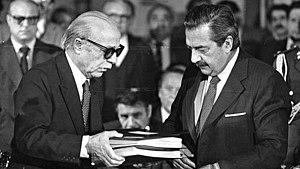
La Comisión Nacional sobre la Desaparición de Personas est une commission consultative que le président de l'Argentine Raúl Alfonsín créa le 15 décembre 1983 pour la réalisation d'une enquête sur les graves violations répétées et planifiées des droits de l'homme que la dictature militaire, qui s'était donné le nom de Processus de réorganisation nationale, avait commises de 1976 à 1983. Elle ne fut pas instituée pour juger, mais pour enquêter sur le sort des disparus. Elle reçut des milliers de plaintes et de témoignages et vérifia l'existence de centaines de lieux de détention clandestins dans tout le pays.